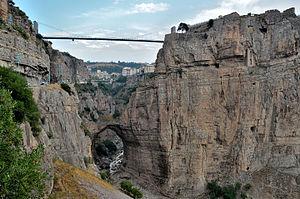
Constantine,les gorges du Rhummel, vue sur la grande arche &amp
Coloeus monedula cirtensis est une sous-espèce du Choucas des tours, espèce d'oiseaux appartenant à la famille des Corvidae. Elle est endémique de la ville de Constantine.
Cet article a pour objet de présenter une liste de ponts remarquables d'Algérie, tant par leurs caractéristiques dimensionnelles, que par leur intérêt architectural ou historique.